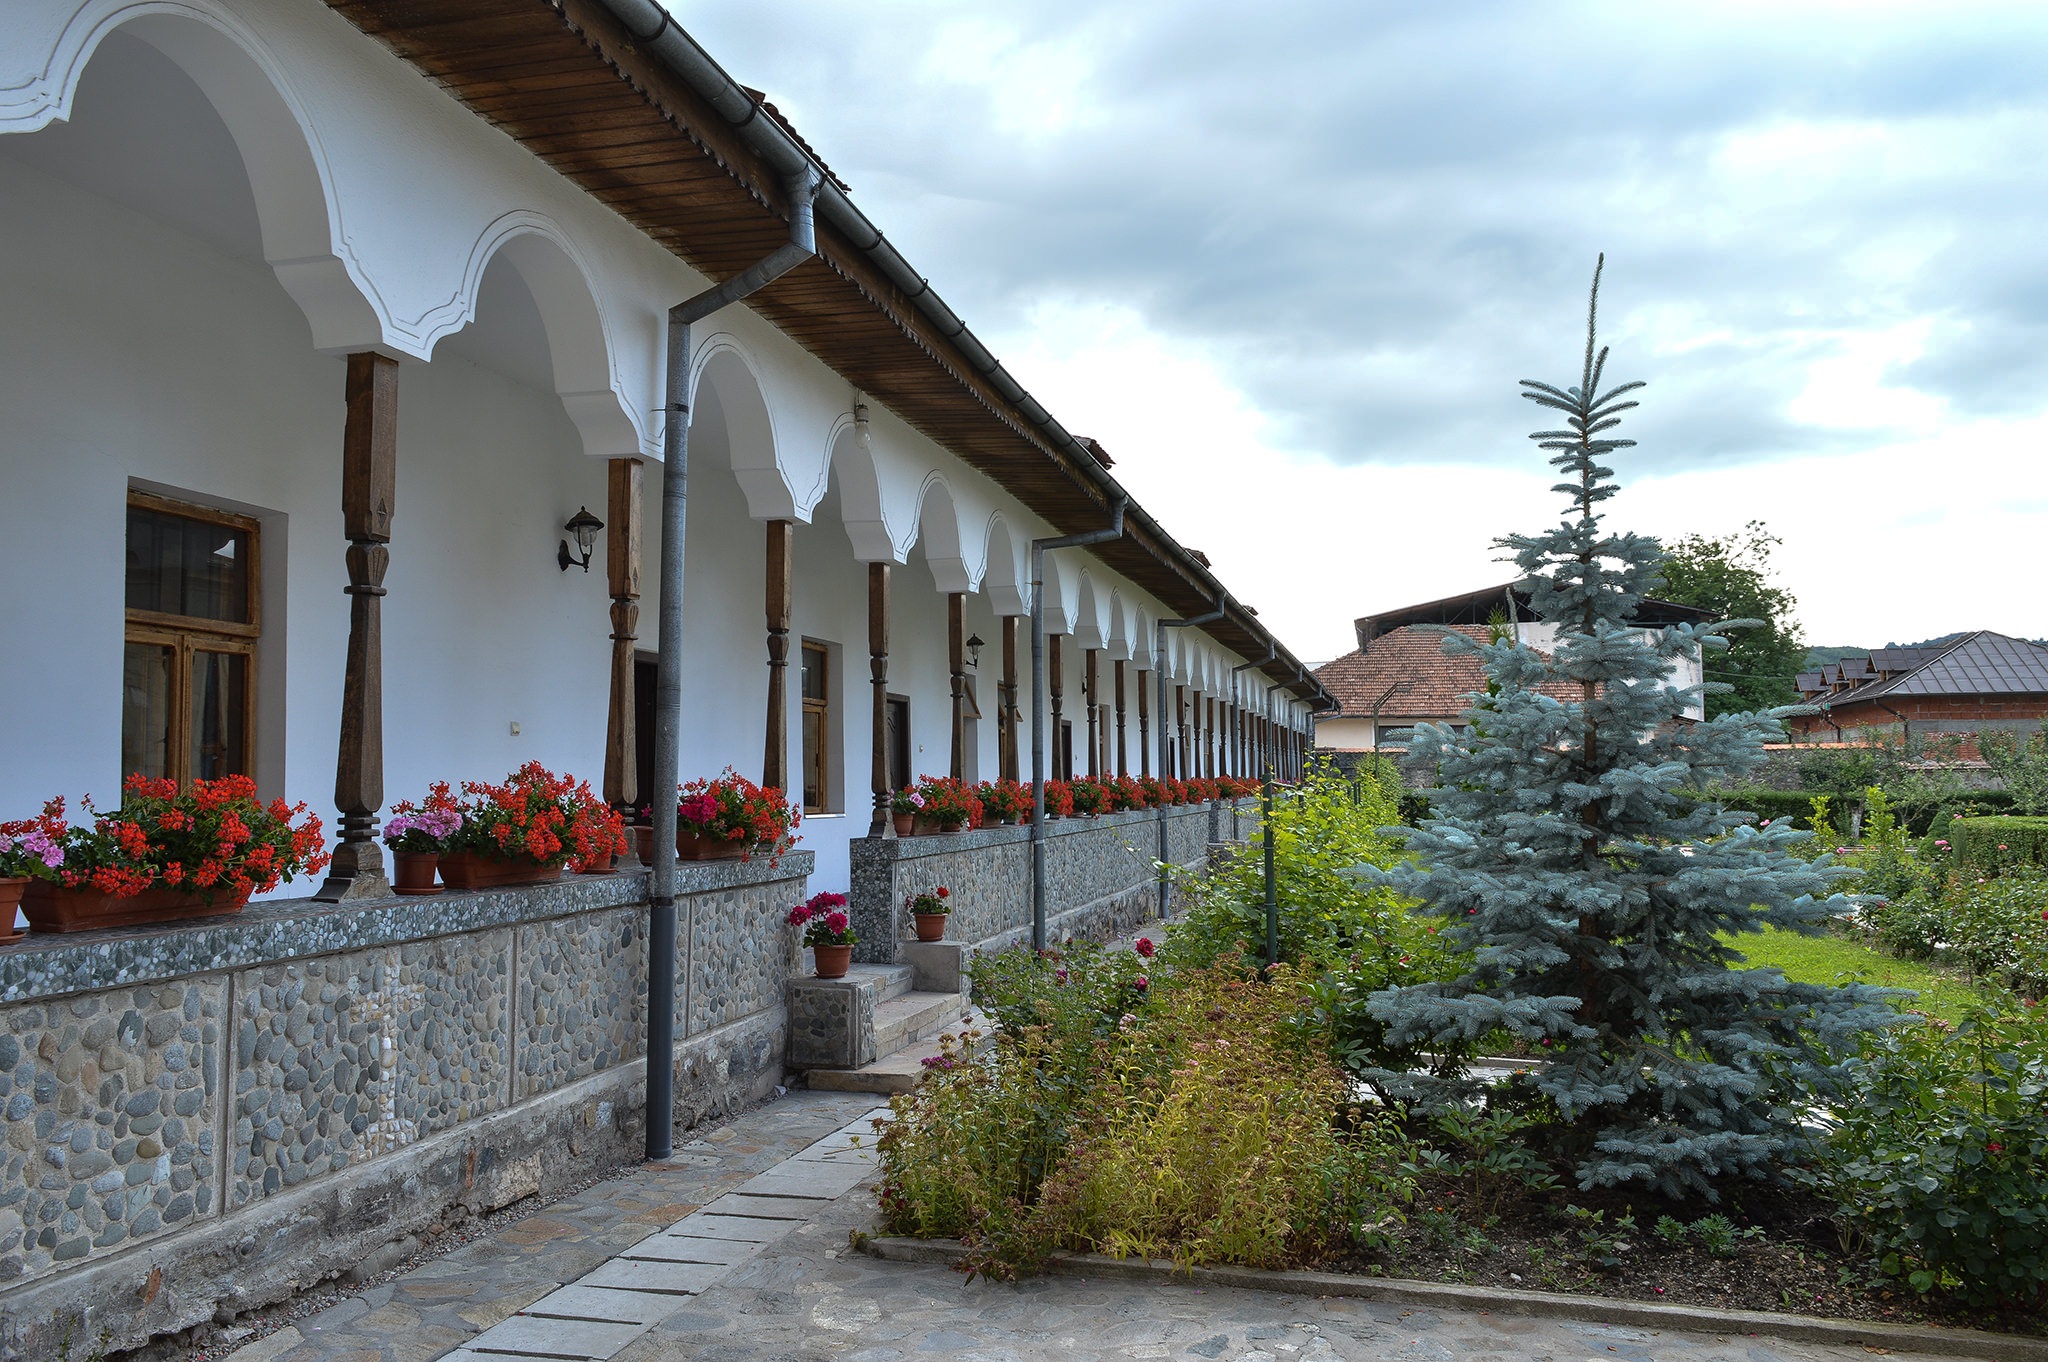
town, building, palace, tourism, place of worship, temple, monastery, shrine, estate, romania, neighbourhood, negru voda, campulung